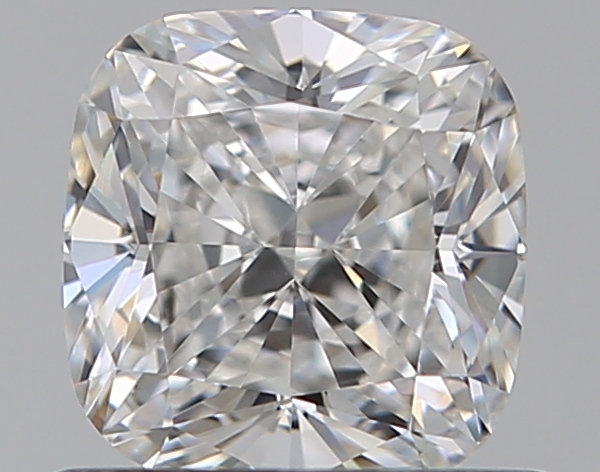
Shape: cushion
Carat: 0.72
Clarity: VS1
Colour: F
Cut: EX
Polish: EX
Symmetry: EX
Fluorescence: N
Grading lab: GIA
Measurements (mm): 5.05 x 4.89 x 3.37